Lydie Pace

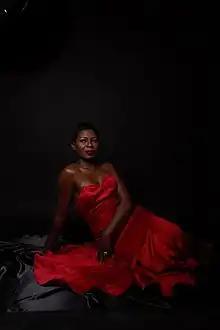

Lydie Brigitte Lamine (born August 9, 1968), also known as Lydie Pace, is a Central African singer. She has won several awards during her career, including the Prix de Chant Lyrique.